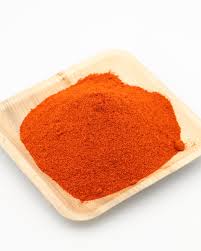
Gis naa fi ab nataal. Nataal boo xam ne boolu dink la bu def sunguf su xonq. Fim nekk nag daa weex. Sunguf si nag sunguf su xonq su rafet la su nooy. Boolu dink biñ ko def daa mel ni lu xaw a weex. Nataal bu rafet.

Nataal bii nii ma gis kaani la, kaani. Palaat bu weex am lu weex am lu jaune, waaw! Mu ngi def kaani bu bare-bare daal.